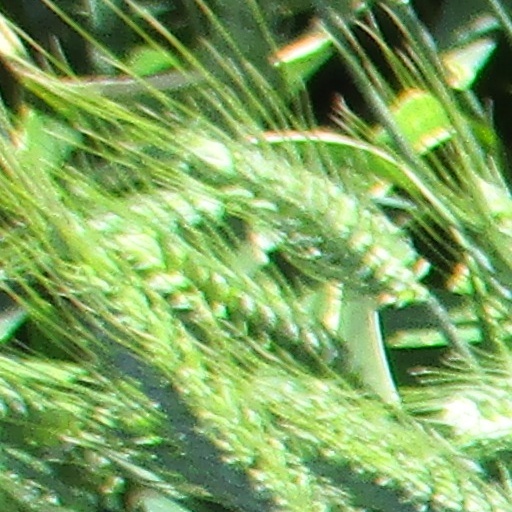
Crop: wheat